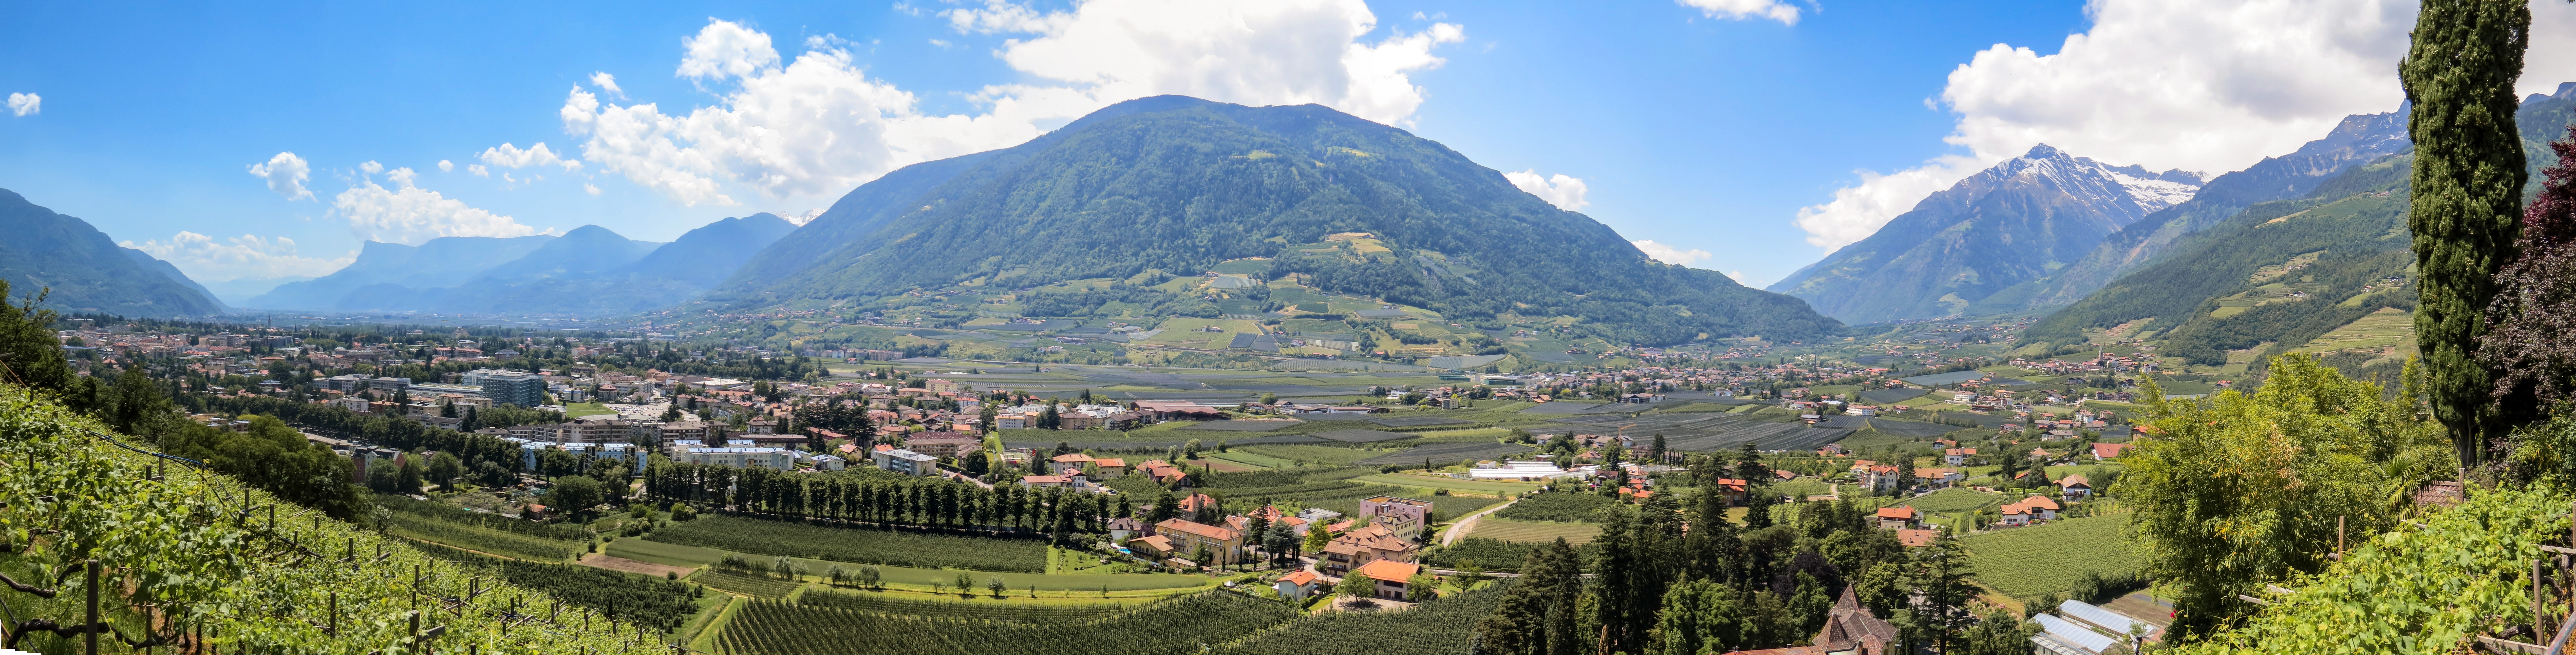
landscape, mountain, hiking, valley, mountain range, panorama, village, banner, holiday, italy, tourism, mountains, alps, plateau, meran, landform, south tyrol, flyers, hill station, mountainous landforms